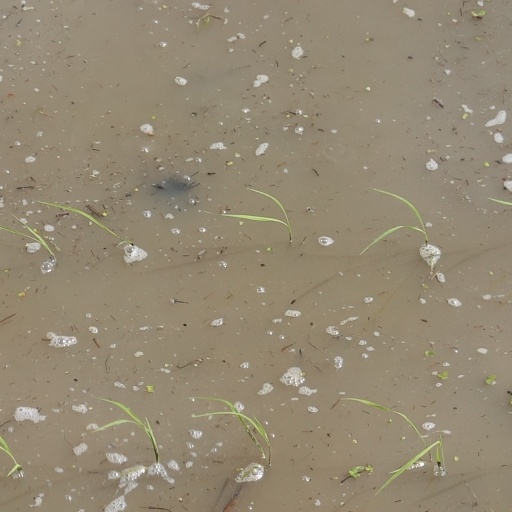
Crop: rice